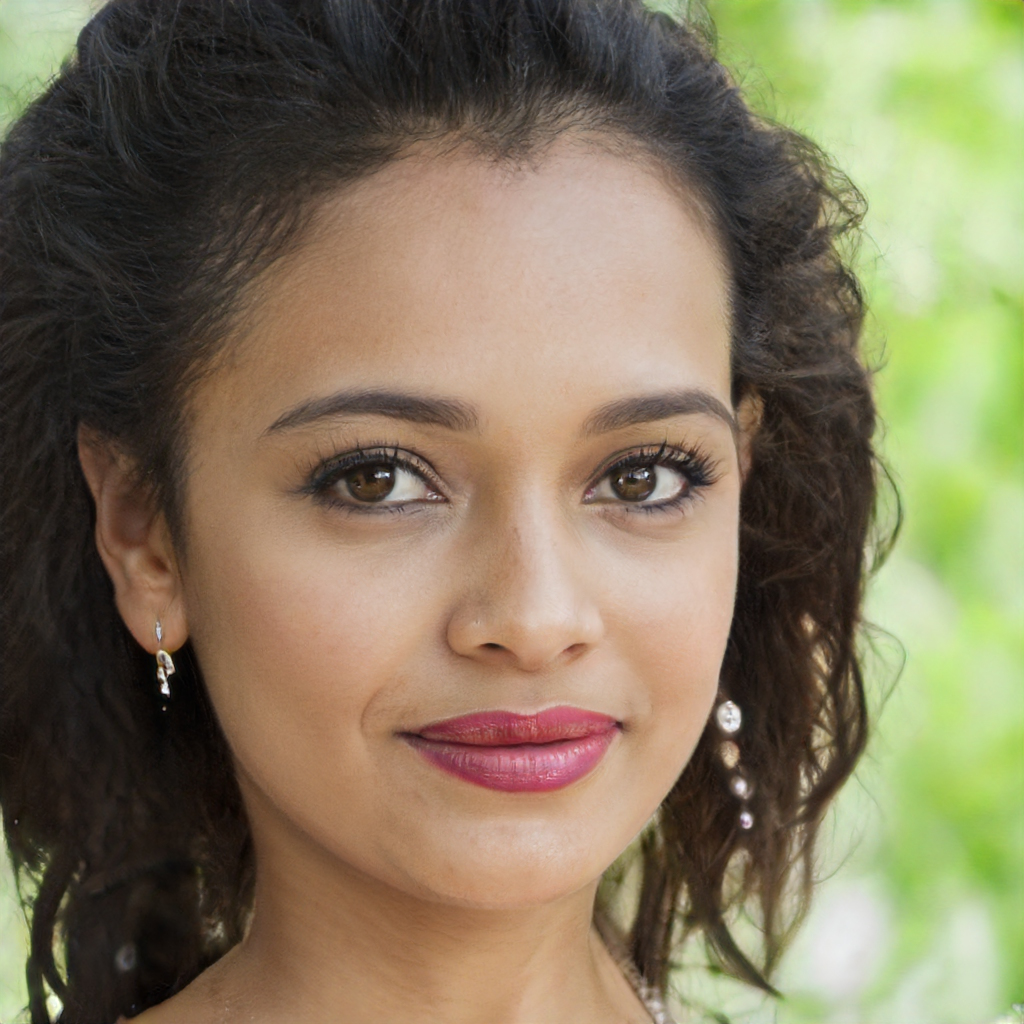
Label: Colored